Teresa Wat

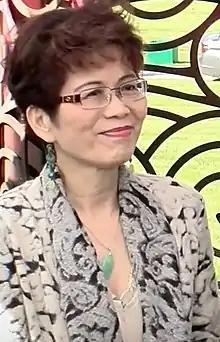

Teresa Wat (born 1949 or 1950) is a Canadian politician who was elected to the Legislative Assembly of British Columbia in the 2013 provincial election. She currently represents the electoral district of Richmond-Bridgeport as a member of the Conservative Party of British Columbia. While sitting with BC United she was appointed Minister of International Trade, and Minister Responsible for the Asia Pacific Strategy and Multiculturalism on June 10, 2013, by Premier Christy Clark. While provincial minister of trade, Wat worked to court Huawei, China Poly Group, and other companies to invest in British Columbia.